2006 Minnesota Swarm season

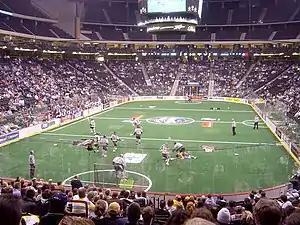
The 2006 National Lacrosse League game with the Philadelphia Wings visiting the Minnesota Swarm at the Xcel Energy Center, St. Paul, Minnesota.

The Minnesota Swarm are a lacrosse team based in Saint Paul, Minnesota playing in the National Lacrosse League (NLL). The 2006 season was the 2nd in franchise history.